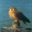
Label: bird